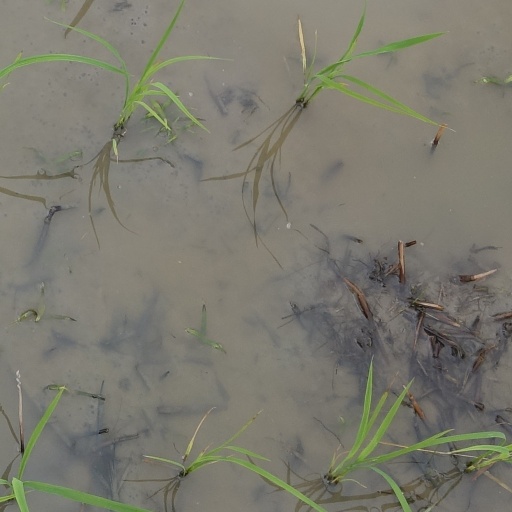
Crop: rice